Electromagnetic shielding

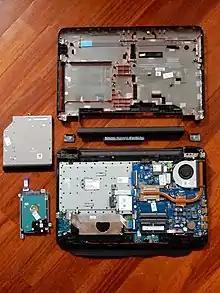
A laptop case with visible copper electromagnetic interference (EMI) coating shield on the inside. Such coatings are usually deposited by using electroless plating. It is applied both to home appliances and medical devices.

Typical materials used for electromagnetic shielding include thin layer of metal, sheet metal, metal screen, and metal foam. Common sheet metals for shielding include copper, brass, nickel, silver, steel, and tin. Shielding effectiveness, that is, how well a shield reflects or absorbs/suppresses electromagnetic radiation, is affected by the physical properties of the metal. These may include conductivity, solderability, permeability, thickness, and weight. A metal's properties are an important consideration in material selection. For example, electrically dominant waves are reflected by highly conductive metals like copper, silver, and brass, while magnetically dominant waves are absorbed/suppressed by a less conductive metal such as steel or stainless steel. Further, any holes in the shield or mesh must be significantly smaller than the wavelength of the radiation that is being kept out, or the enclosure will not effectively approximate an unbroken conducting surface.